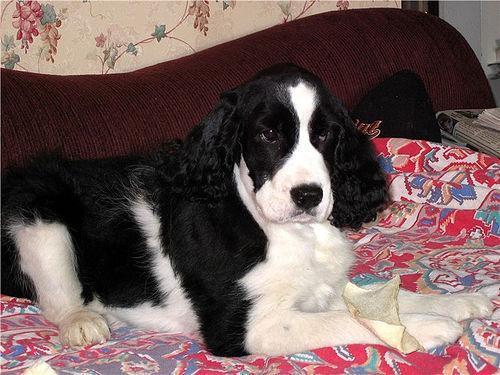
English_springer